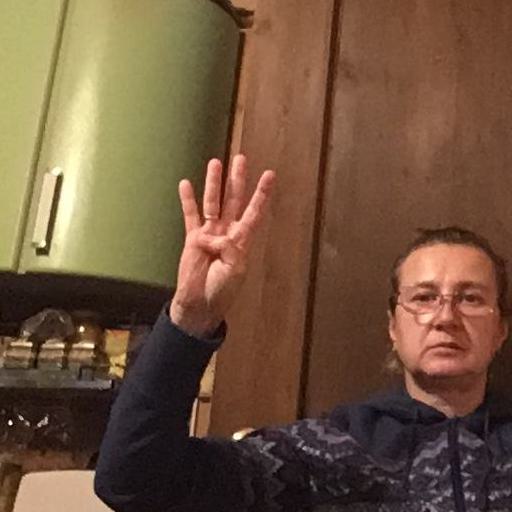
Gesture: four